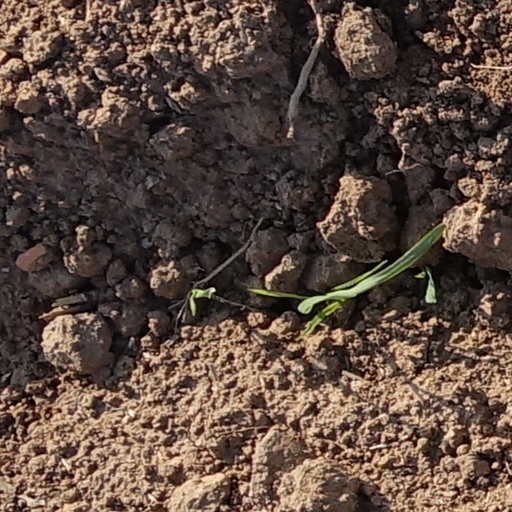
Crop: wheat